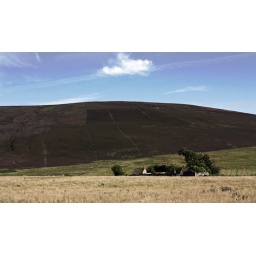
the farm house near black springs